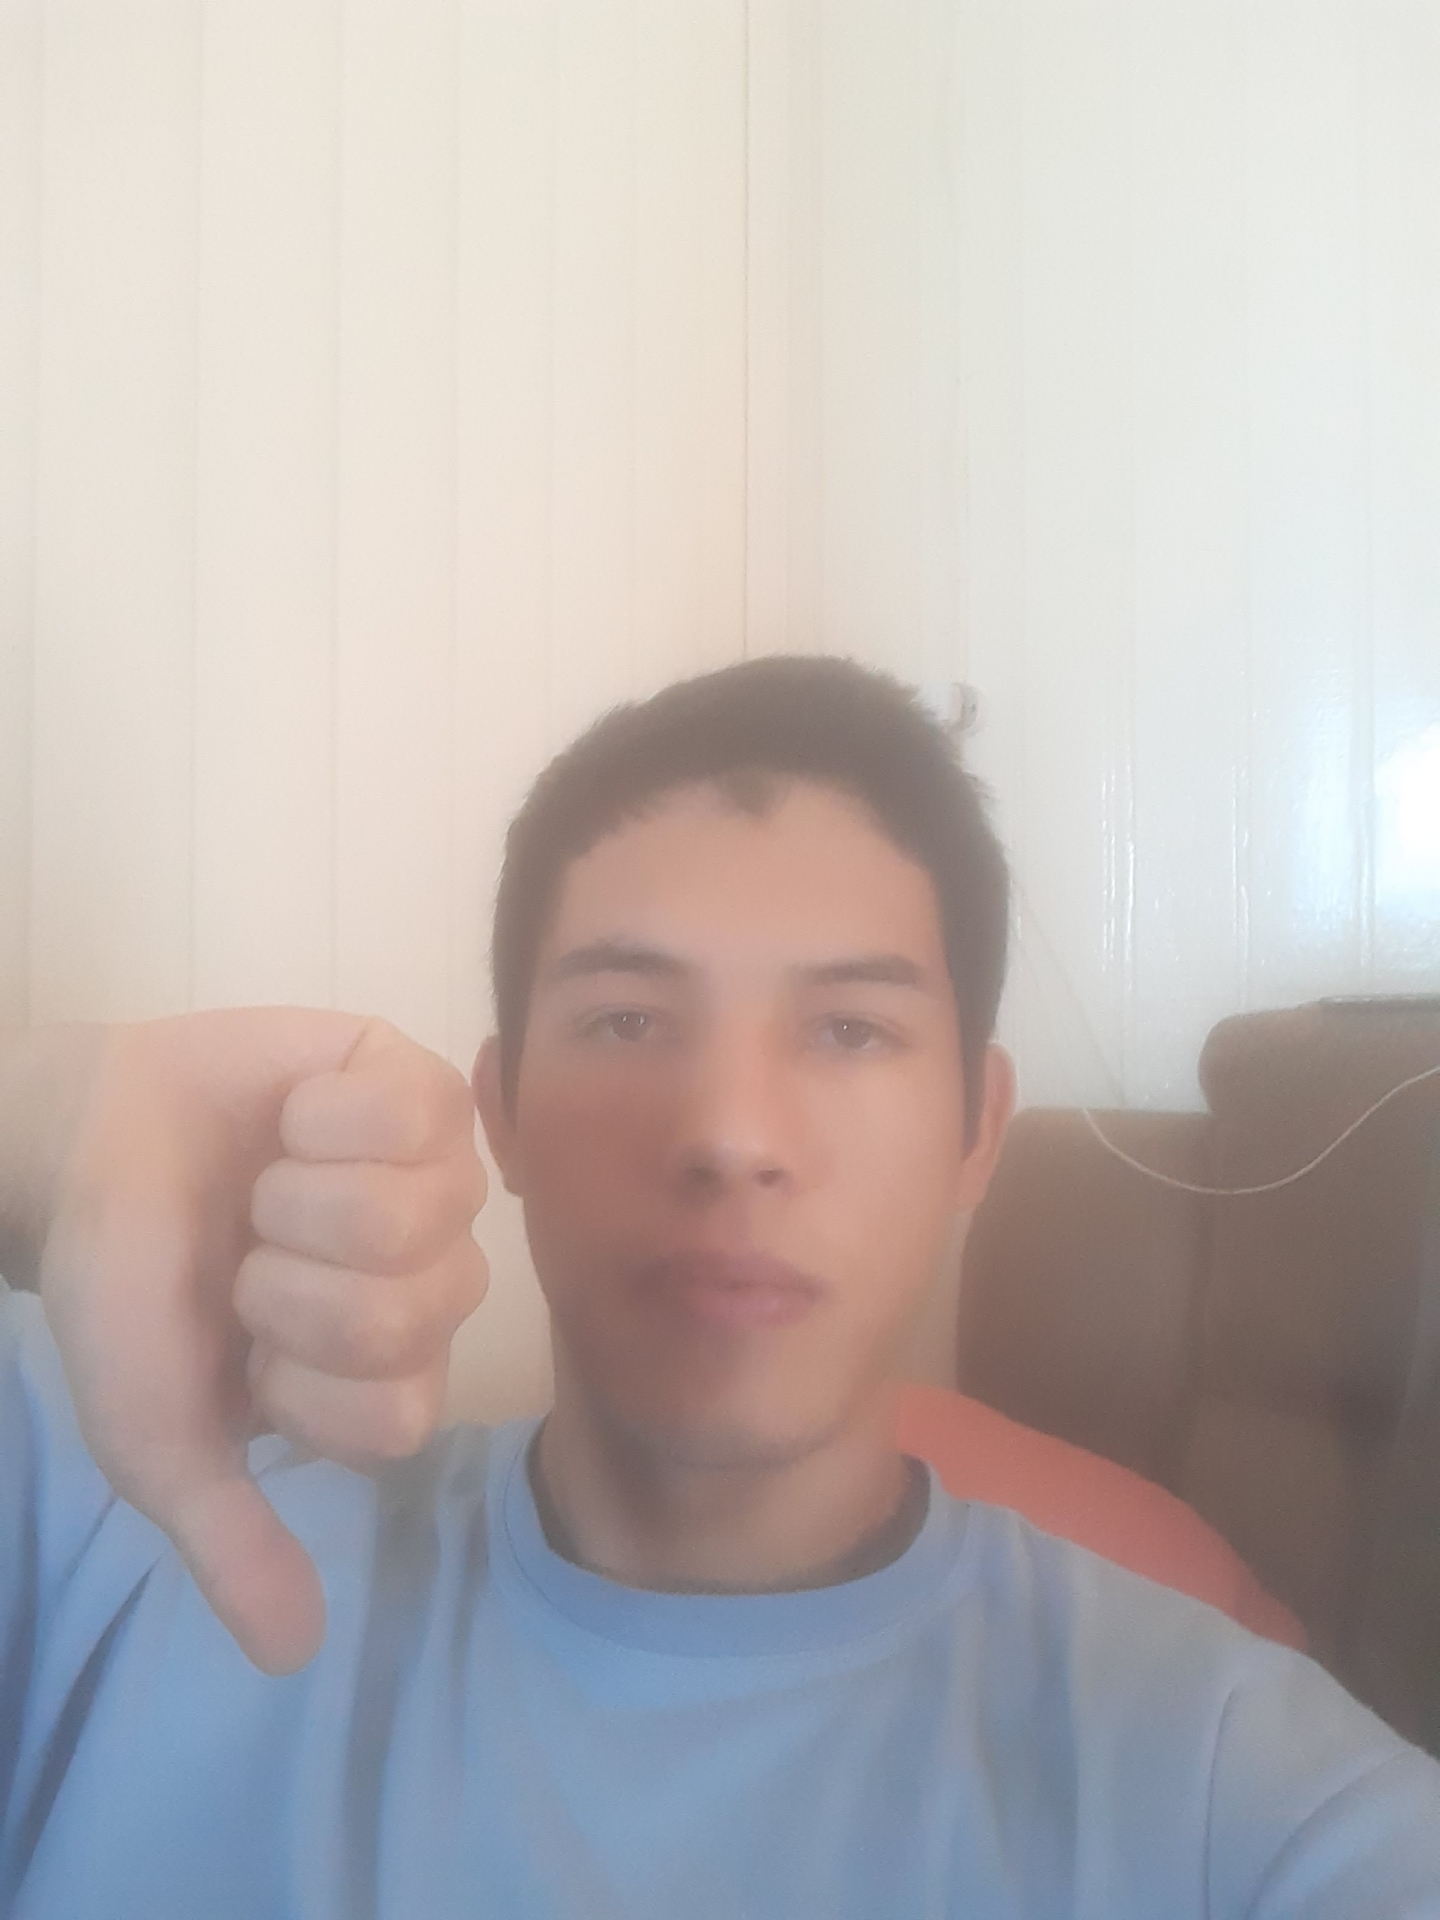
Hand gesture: dislike